Vadim Gratshev

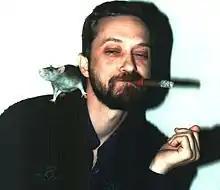
Vadim Gratshev

Vadim Gratshev (Vadim Gennadievich Grachyov, also Grachev) (May 1, 1963-October 17, 2006) was a Russian entomologist, and expert in paleoentomology.